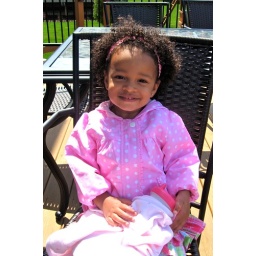
She has wrapped up her water cup in a blanket like a baby.